Catherine Malandrino

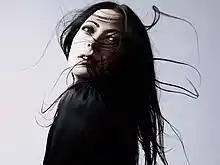
Catherine Malandrino – fashion designer

Catherine Malandrino is a French fashion designer. She resides between New York City and Paris.